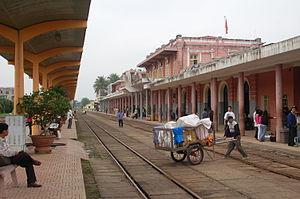
Vietnam Railways est une compagnie d'état vietnamienne. Elle dépend du ministère des transports et gère le réseau ferré principal du Viêt Nam.